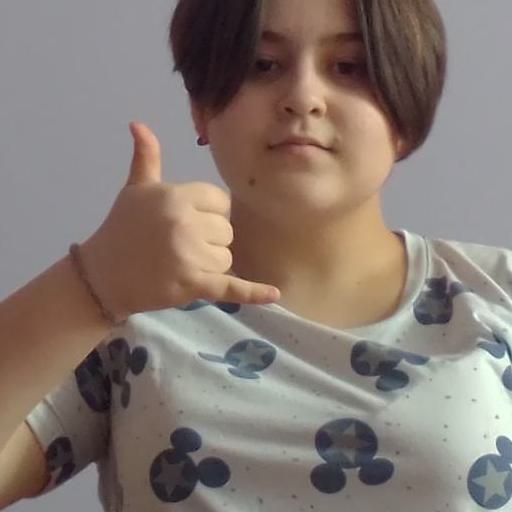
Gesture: call